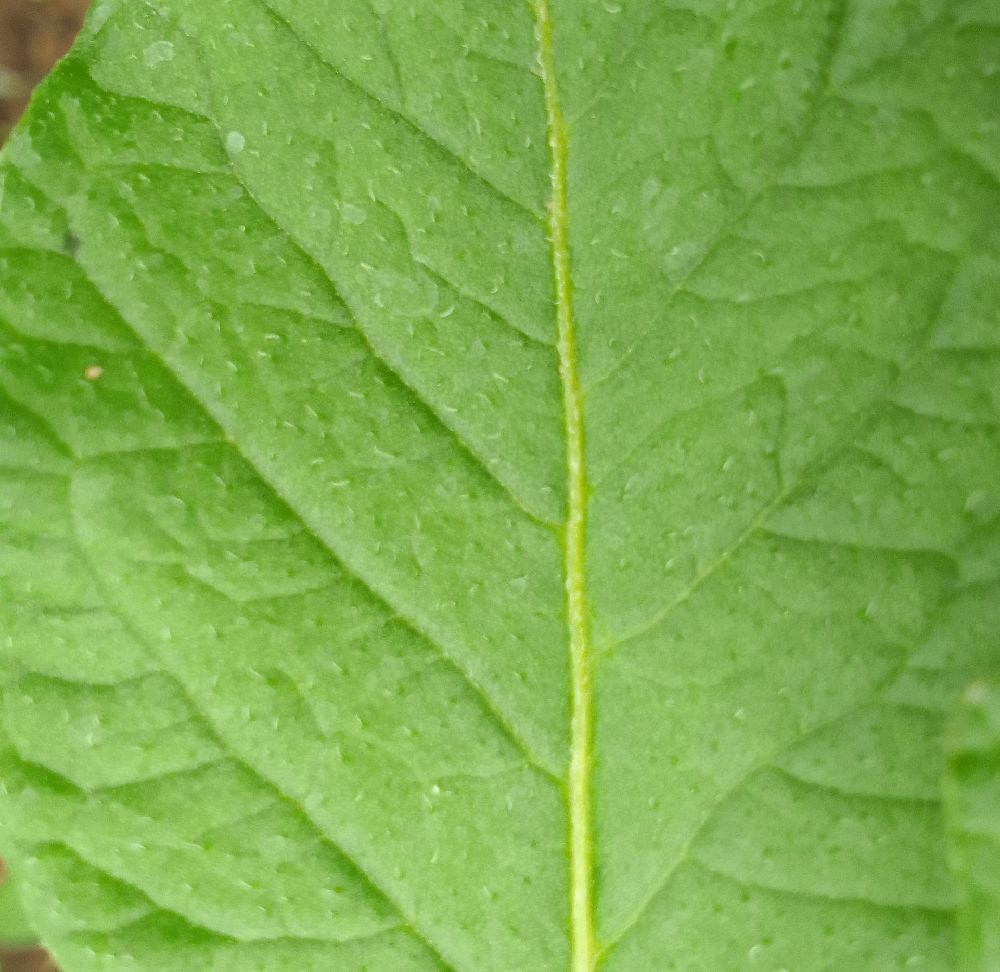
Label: Healthy